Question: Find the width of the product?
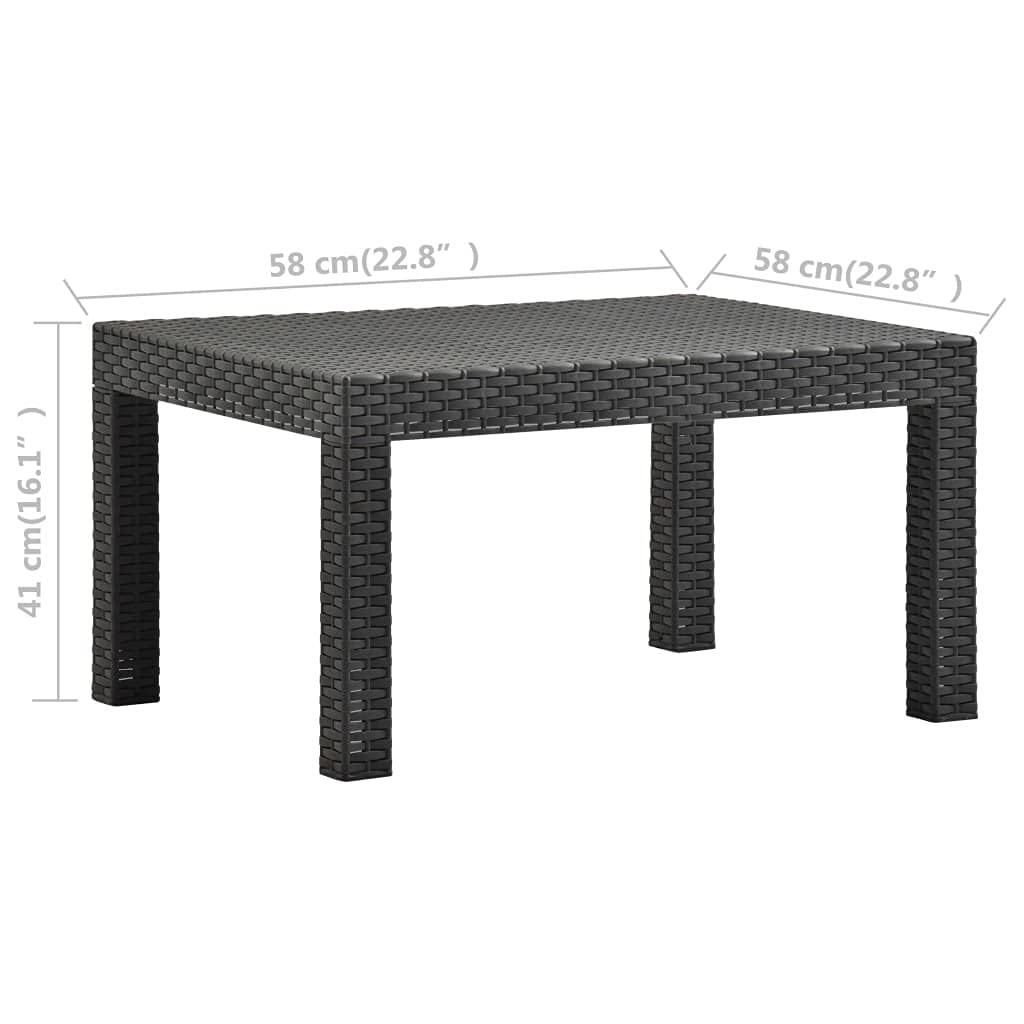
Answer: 58.0 centimetre